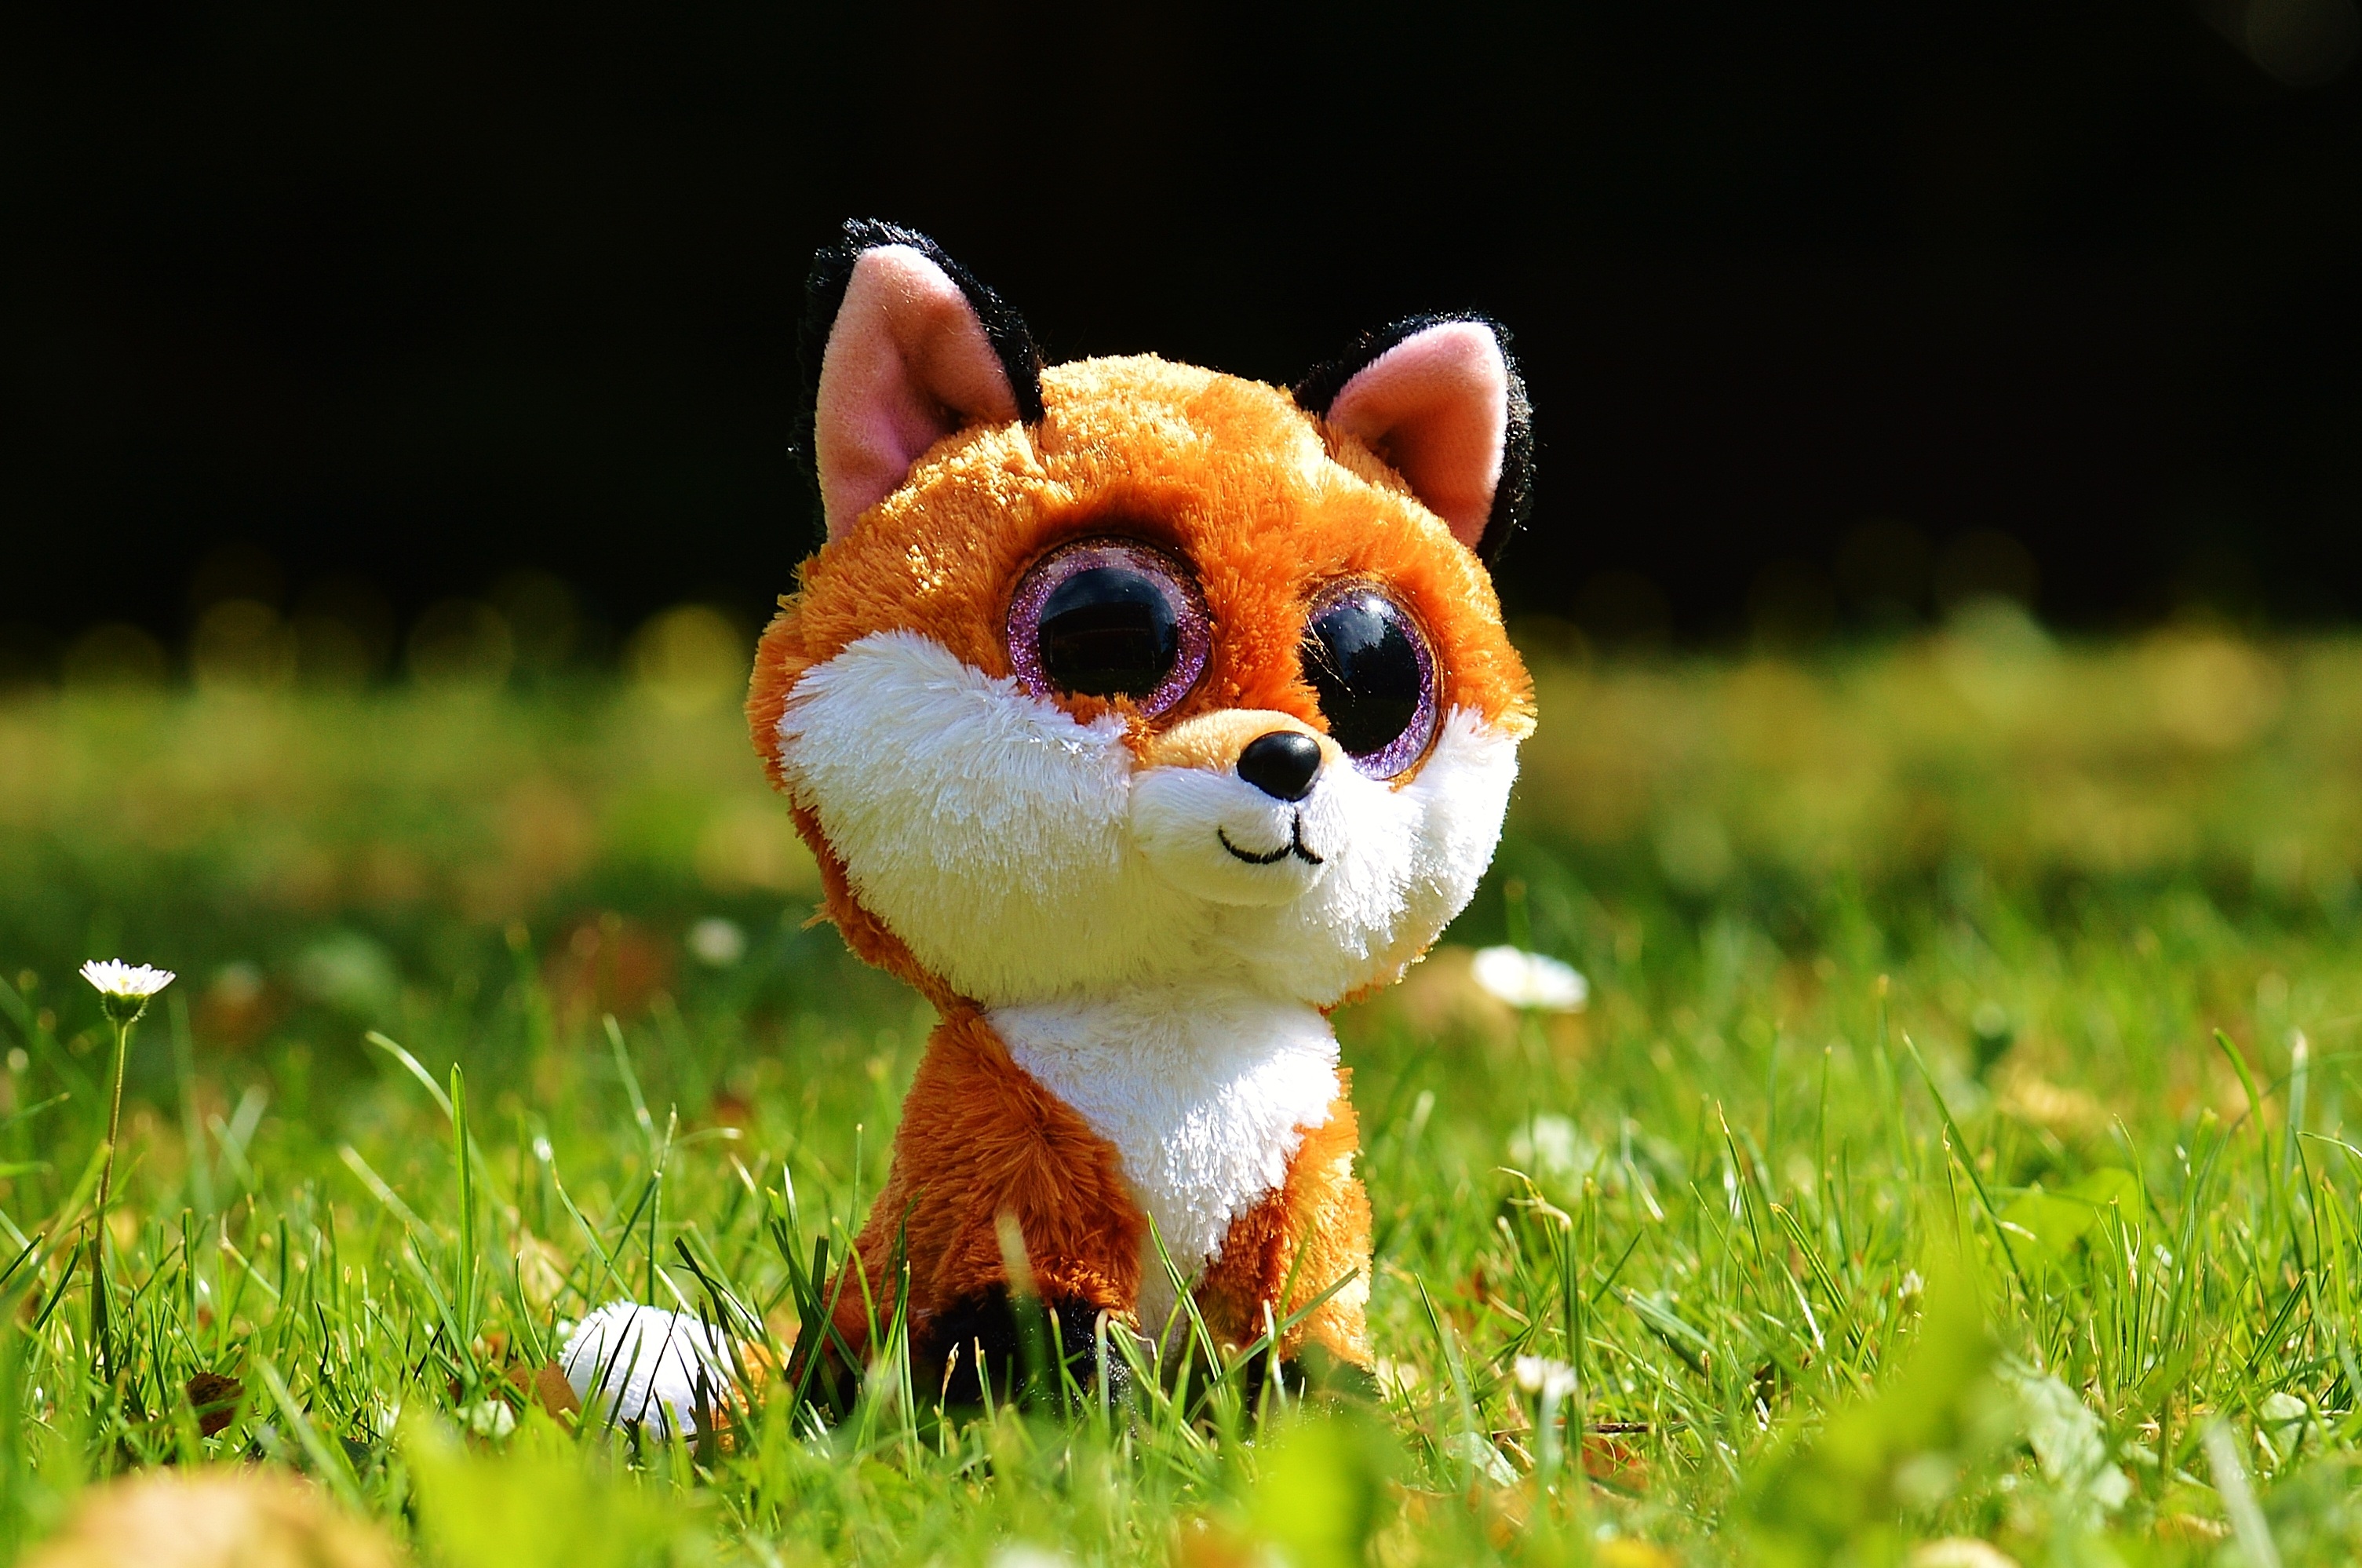
nature, grass, sweet, flower, animal, cute, mammal, fox, squirrel, toy, toys, chipmunk, plush, stuffed animal, fuchs, macro photography, soft toy, stuffed toy, glitter eyes